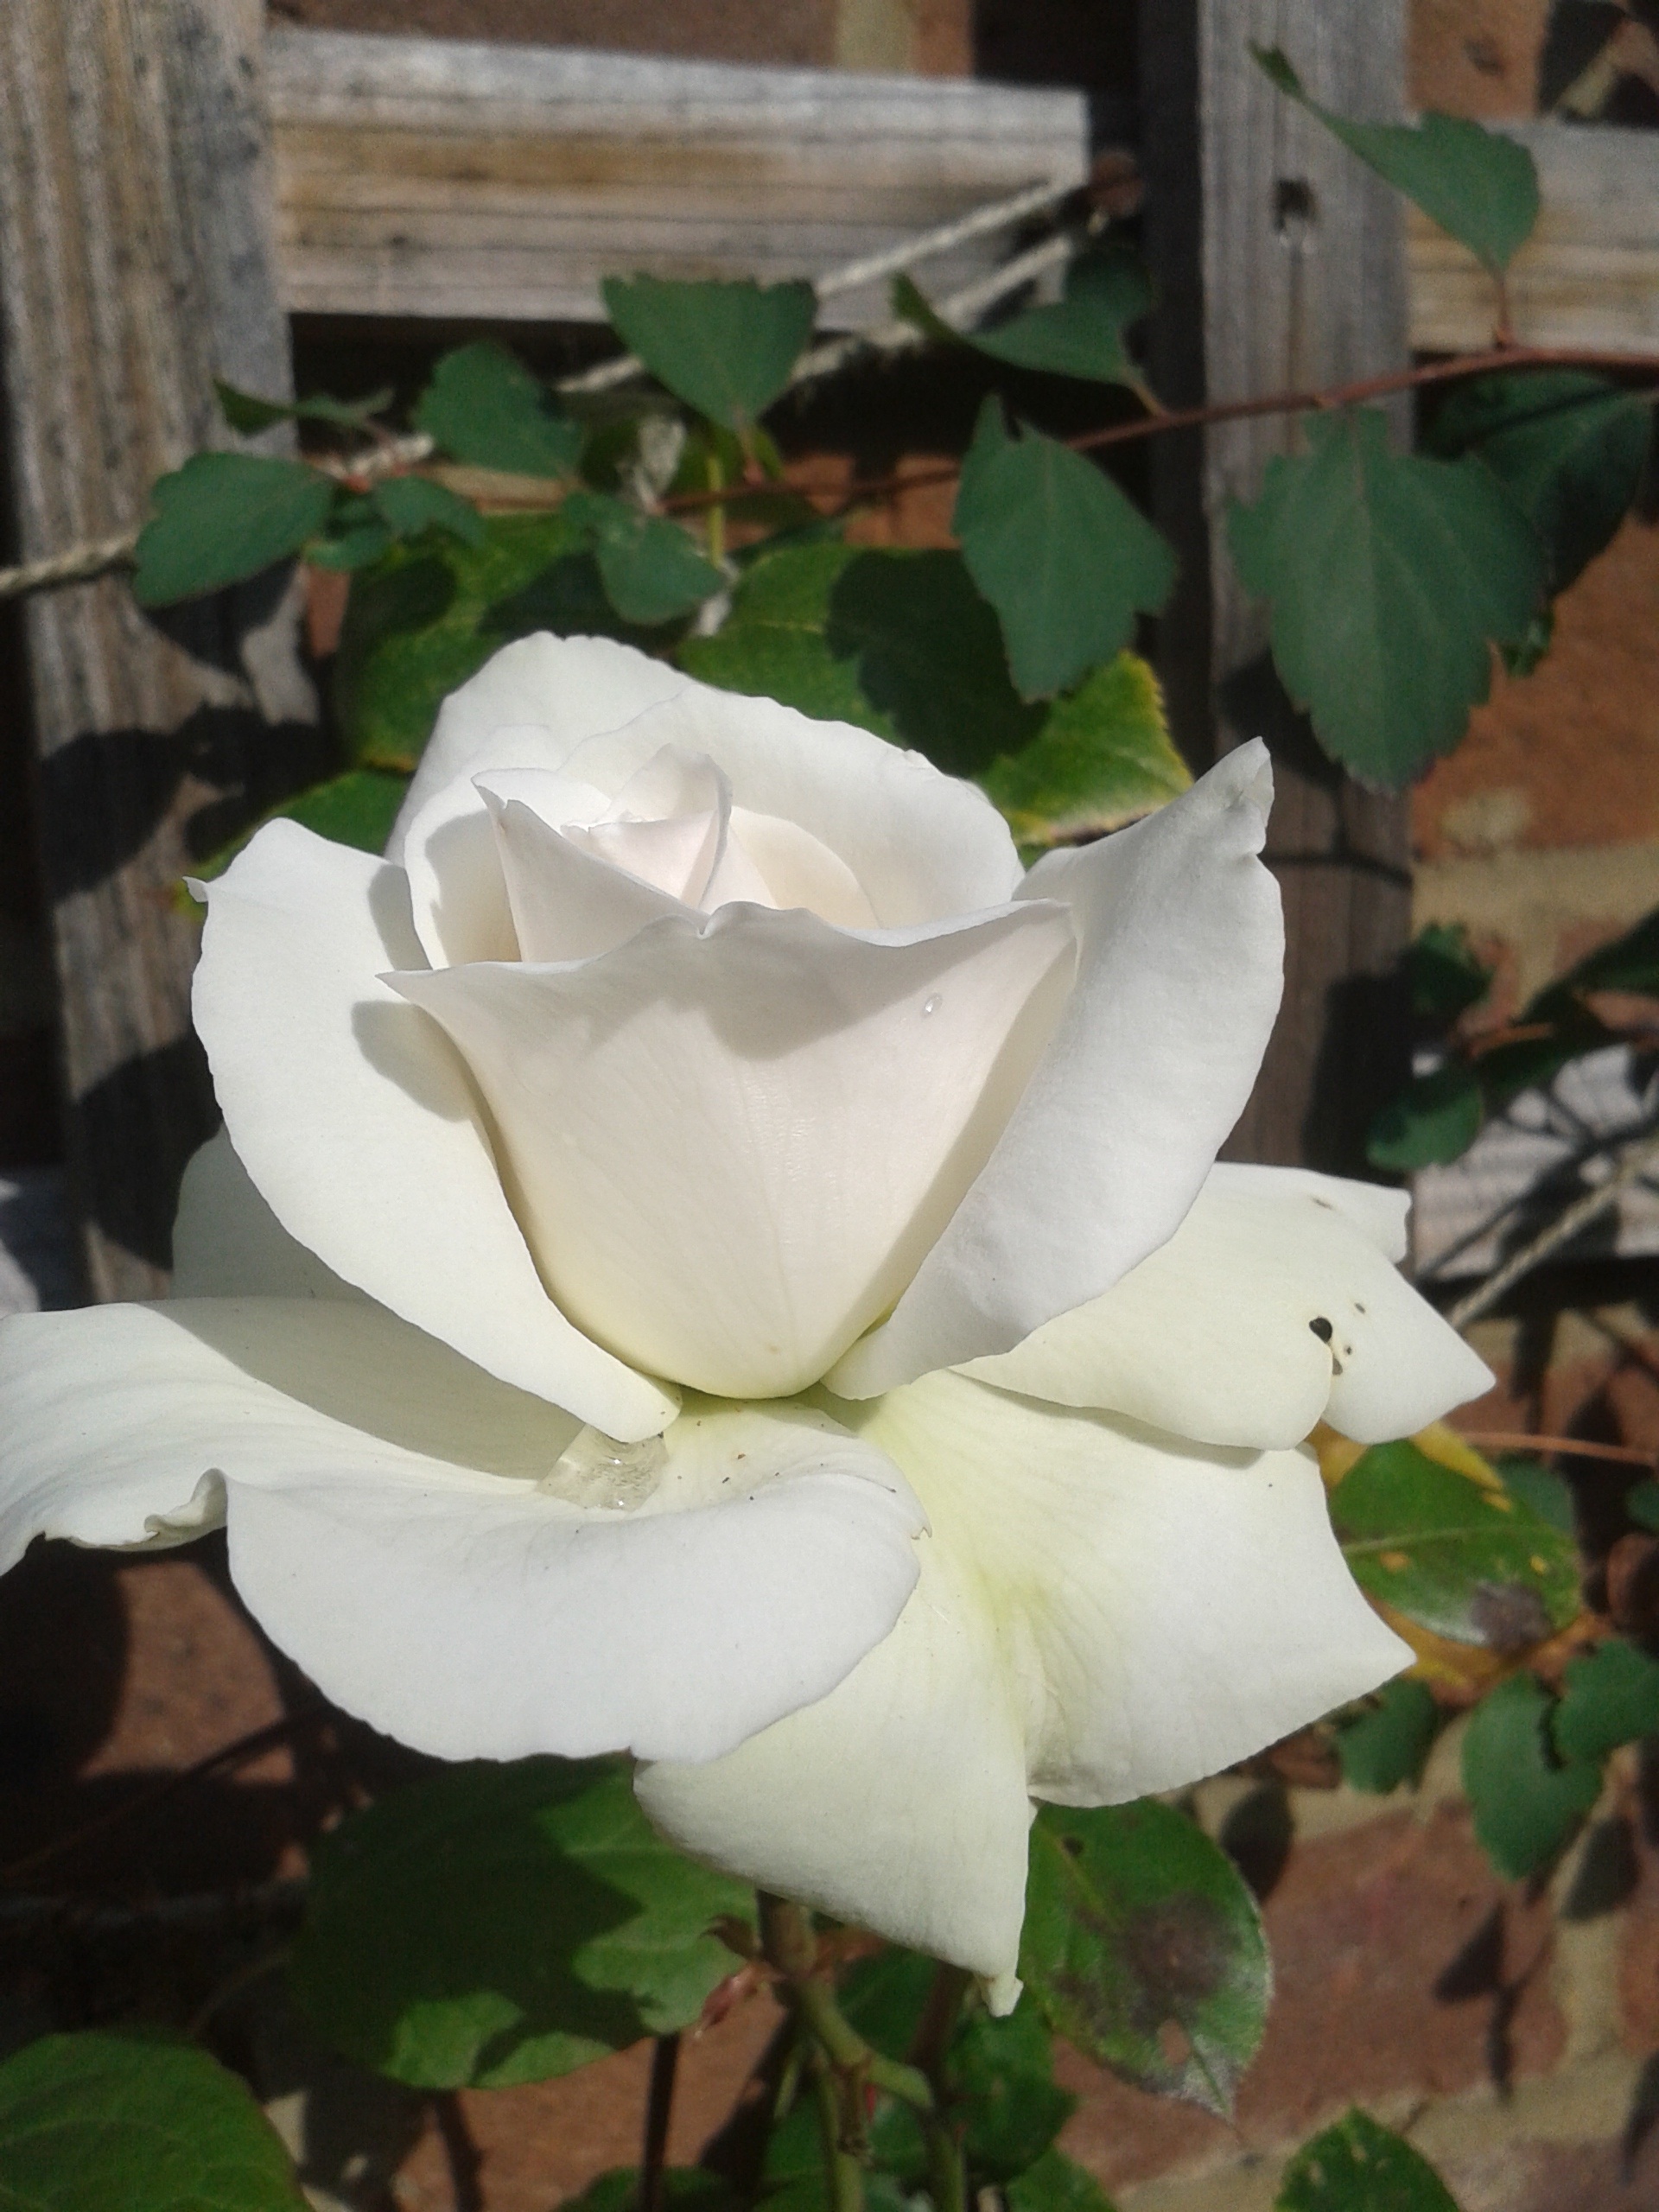
plant, white, flower, petal, floral, rose, romance, botany, garden, flora, white flower, valentine, white rose, flowering plant, garden roses, rose family, land plant